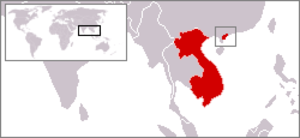
Ancien territoire français de Chine sur la côte est de la presqu'île de Leizhou
Le Kouang-Tchéou-Wan, également orthographié Quang-Tchéou-Wan du temps de la présence française ou encore Guangzhou Wan ou Guangzhouwan est un territoire de 1 300 km² situé au sud de la Chine continentale, cédé par bail à la France en 1898 à la suite du traité de Kouang-Tchéou-Wan et rétrocédé à la Chine en 1945. Rattaché administrativement à l'Indochine française, il englobait des territoires situés sur la côte nord-est de la péninsule de Leizhou, à l'ouest du Guangdong, comptant notamment la ville actuelle de Zhanjiang, ainsi que les îles de Donghai et Naozhou.